History of Champa

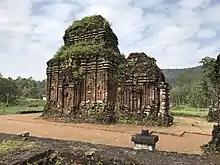
Ruins of the Mỹ Sơn Sanctuary

From the 7th to the 10th centuries, the Cham controlled the trade in spices and silk between China, India, the Indonesian islands, and the Abbasid empire in Baghdad. They supplemented their income from the trade routes not only by exporting ivory and aloe, but also by engaging in piracy and raiding.